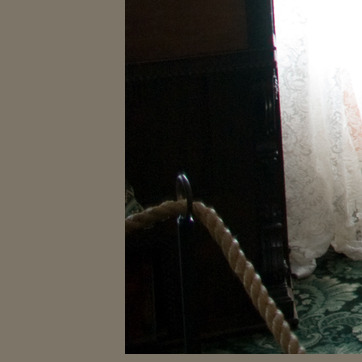
Material: metal